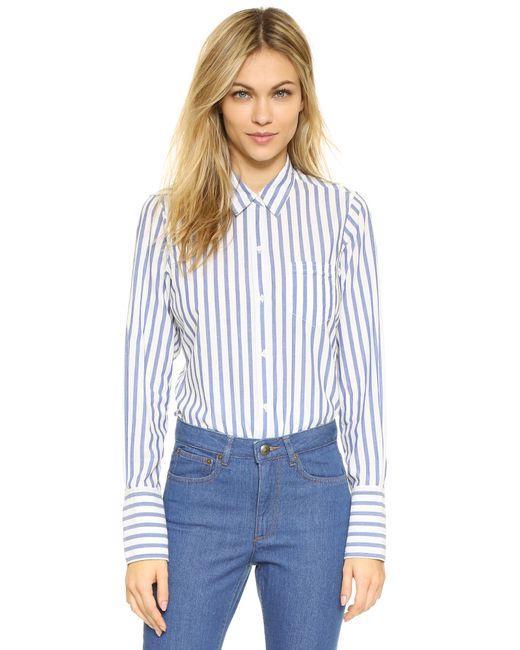
Damen Knopf Revers gestreiftes Sommer lässige lose Bluse Langarmhemd